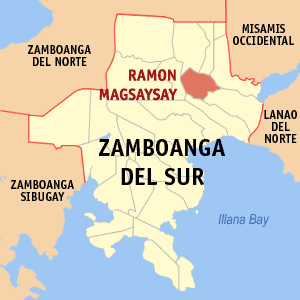
Ramon Magsaysay est une municipalité de la province de Zamboanga du Sud, aux Philippines.